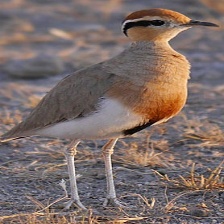
Species: BURCHELLS COURSER
Scientific name: CURSORIUS RUFUS